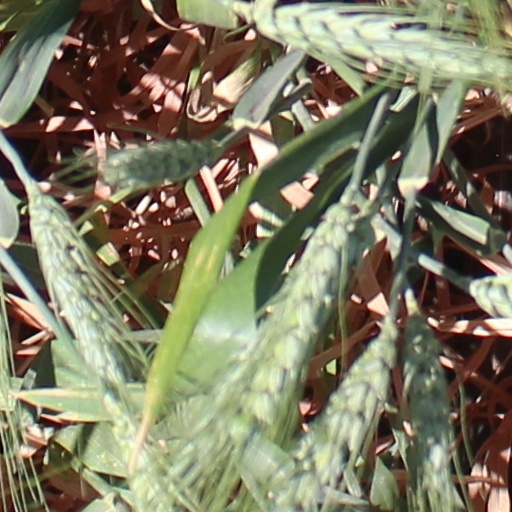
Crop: wheat